Jacques Offenbach

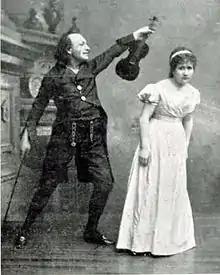
Photograph of maniac in black 19th century day clothes brandishing a violin at a frightened young woman in a full-length white frock

In 1858, the government lifted the licensing restrictions on the number of performers, and Offenbach was able to present more ambitious works. His first full-length operetta, ("Orpheus in the Underworld"), was presented in October 1858. Offenbach, as usual, spent freely on the production, with scenery by , lavish costumes, a cast of twenty principals, and a large chorus and orchestra.